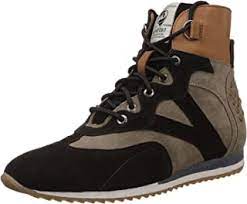
Label: Sneaker